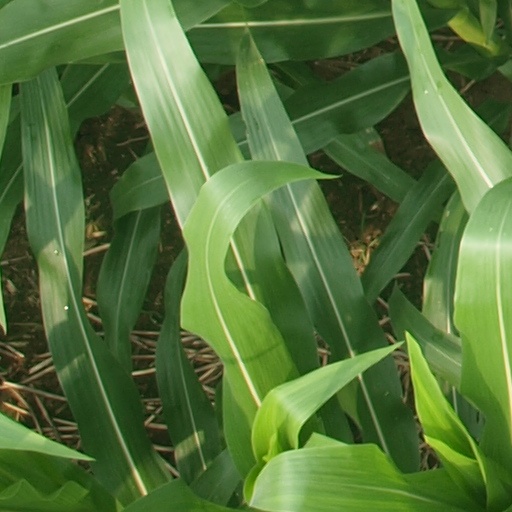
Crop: maize; corn